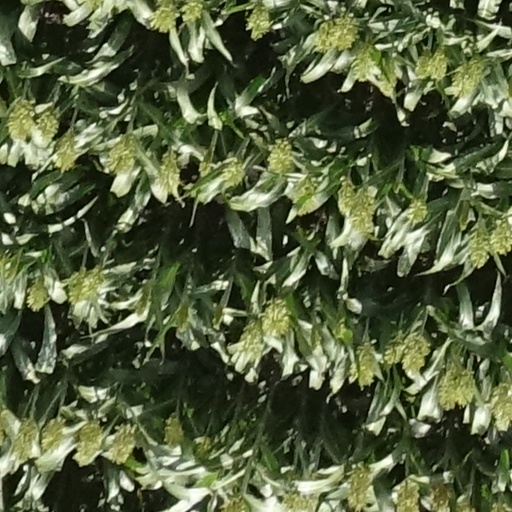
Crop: sorghum